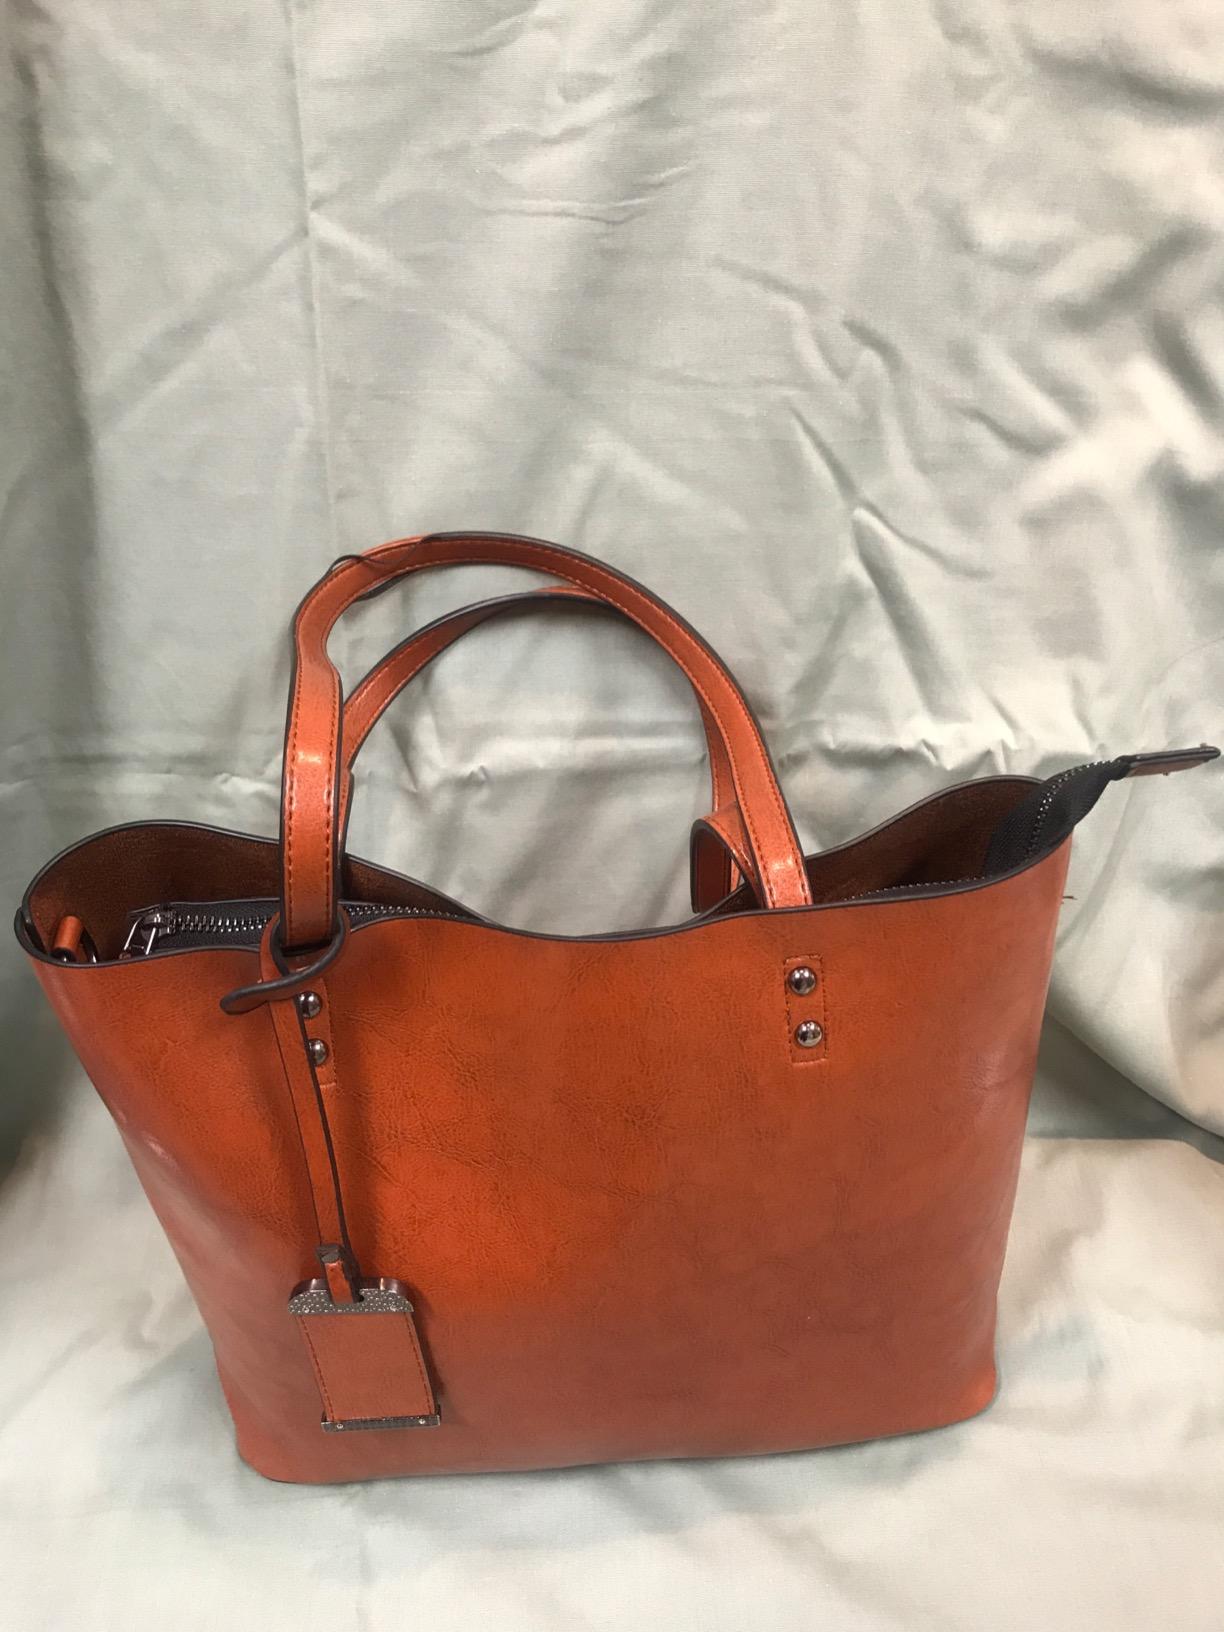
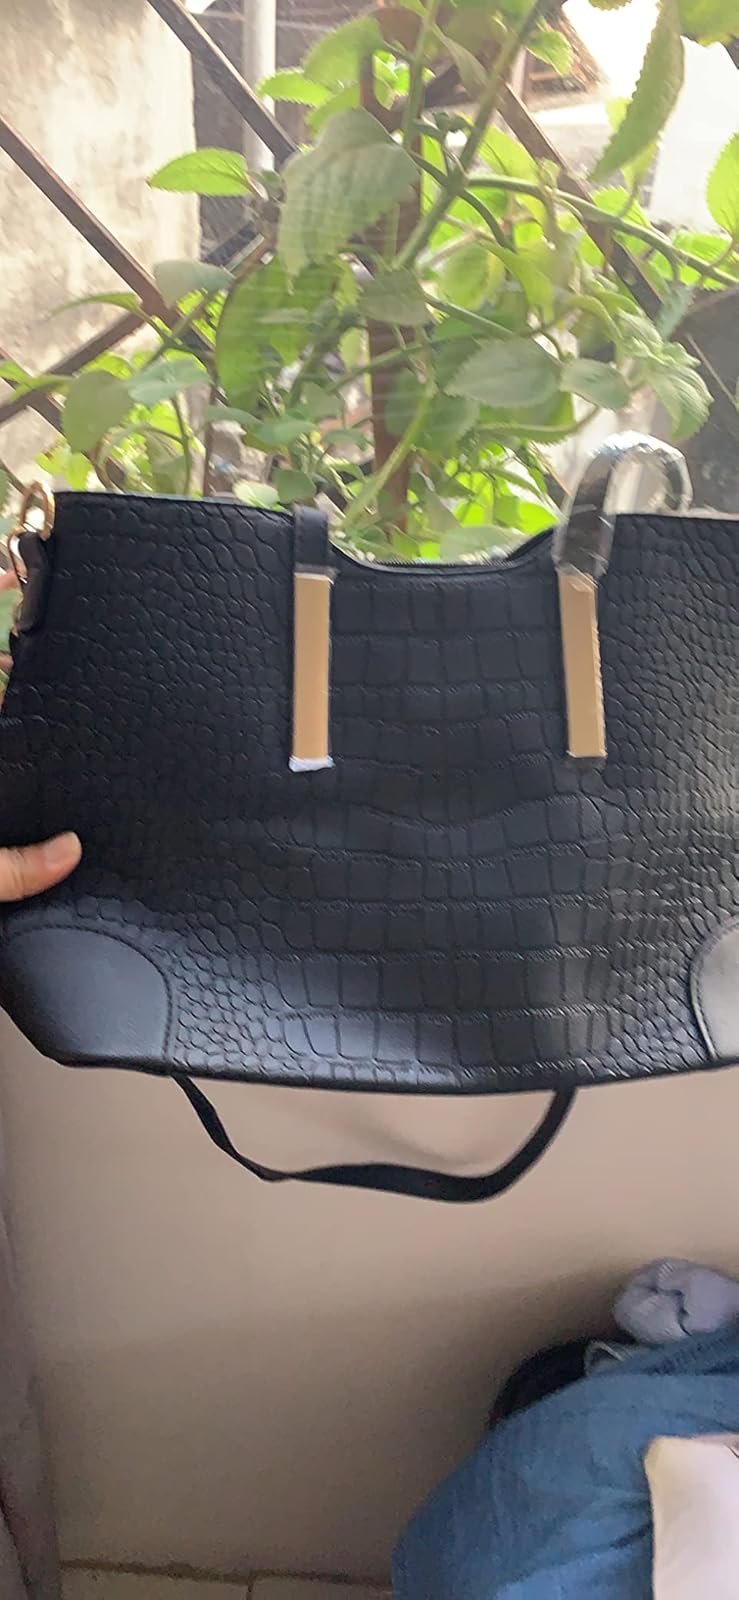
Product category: accessories_handbag
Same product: no